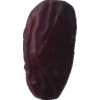
Label: dates